Siberian Baroque

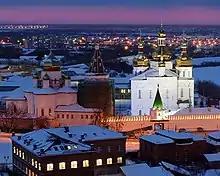
The Holy Trinity monastery in Tyumen is one of the first stone buildings in Siberia.

In the 17th century stone was used in Siberia as a building material only in Tobolsk and Abalak. Those were old Russian buildings with elements of the "uzorochye". In the manner of Naryshkin Baroque is the earliest stone building in Tyumen – the Annunciation church (constructed from 1700–04, and destroyed in the Soviet period, it has been under reconstruction). Just thereafter, the Trinity monastery was built mostly in Ukrainian Baroque due likely to the Ukrainian origin of Siberian hierarchs. The next Siberian churches included some remarkable elements of Ukrainian Baroque, for example the vertical-vaulted architecture. Some literature describe the similarity of the earliest Tobolsk monuments with Uralian churches of the very first 18th century, like the Dormition of the Mother of God monastery in Dalmatovo and the cathedral in Verkhoturye (the only one of its type representing Stroganov architecture).